Kyūseki Teien

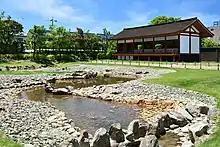
Overall view of the garden (2020)

The Kyūseki Teien, also known as the is a Japanese garden dating to the Nara period, located in Nara, Nara, western Japan.